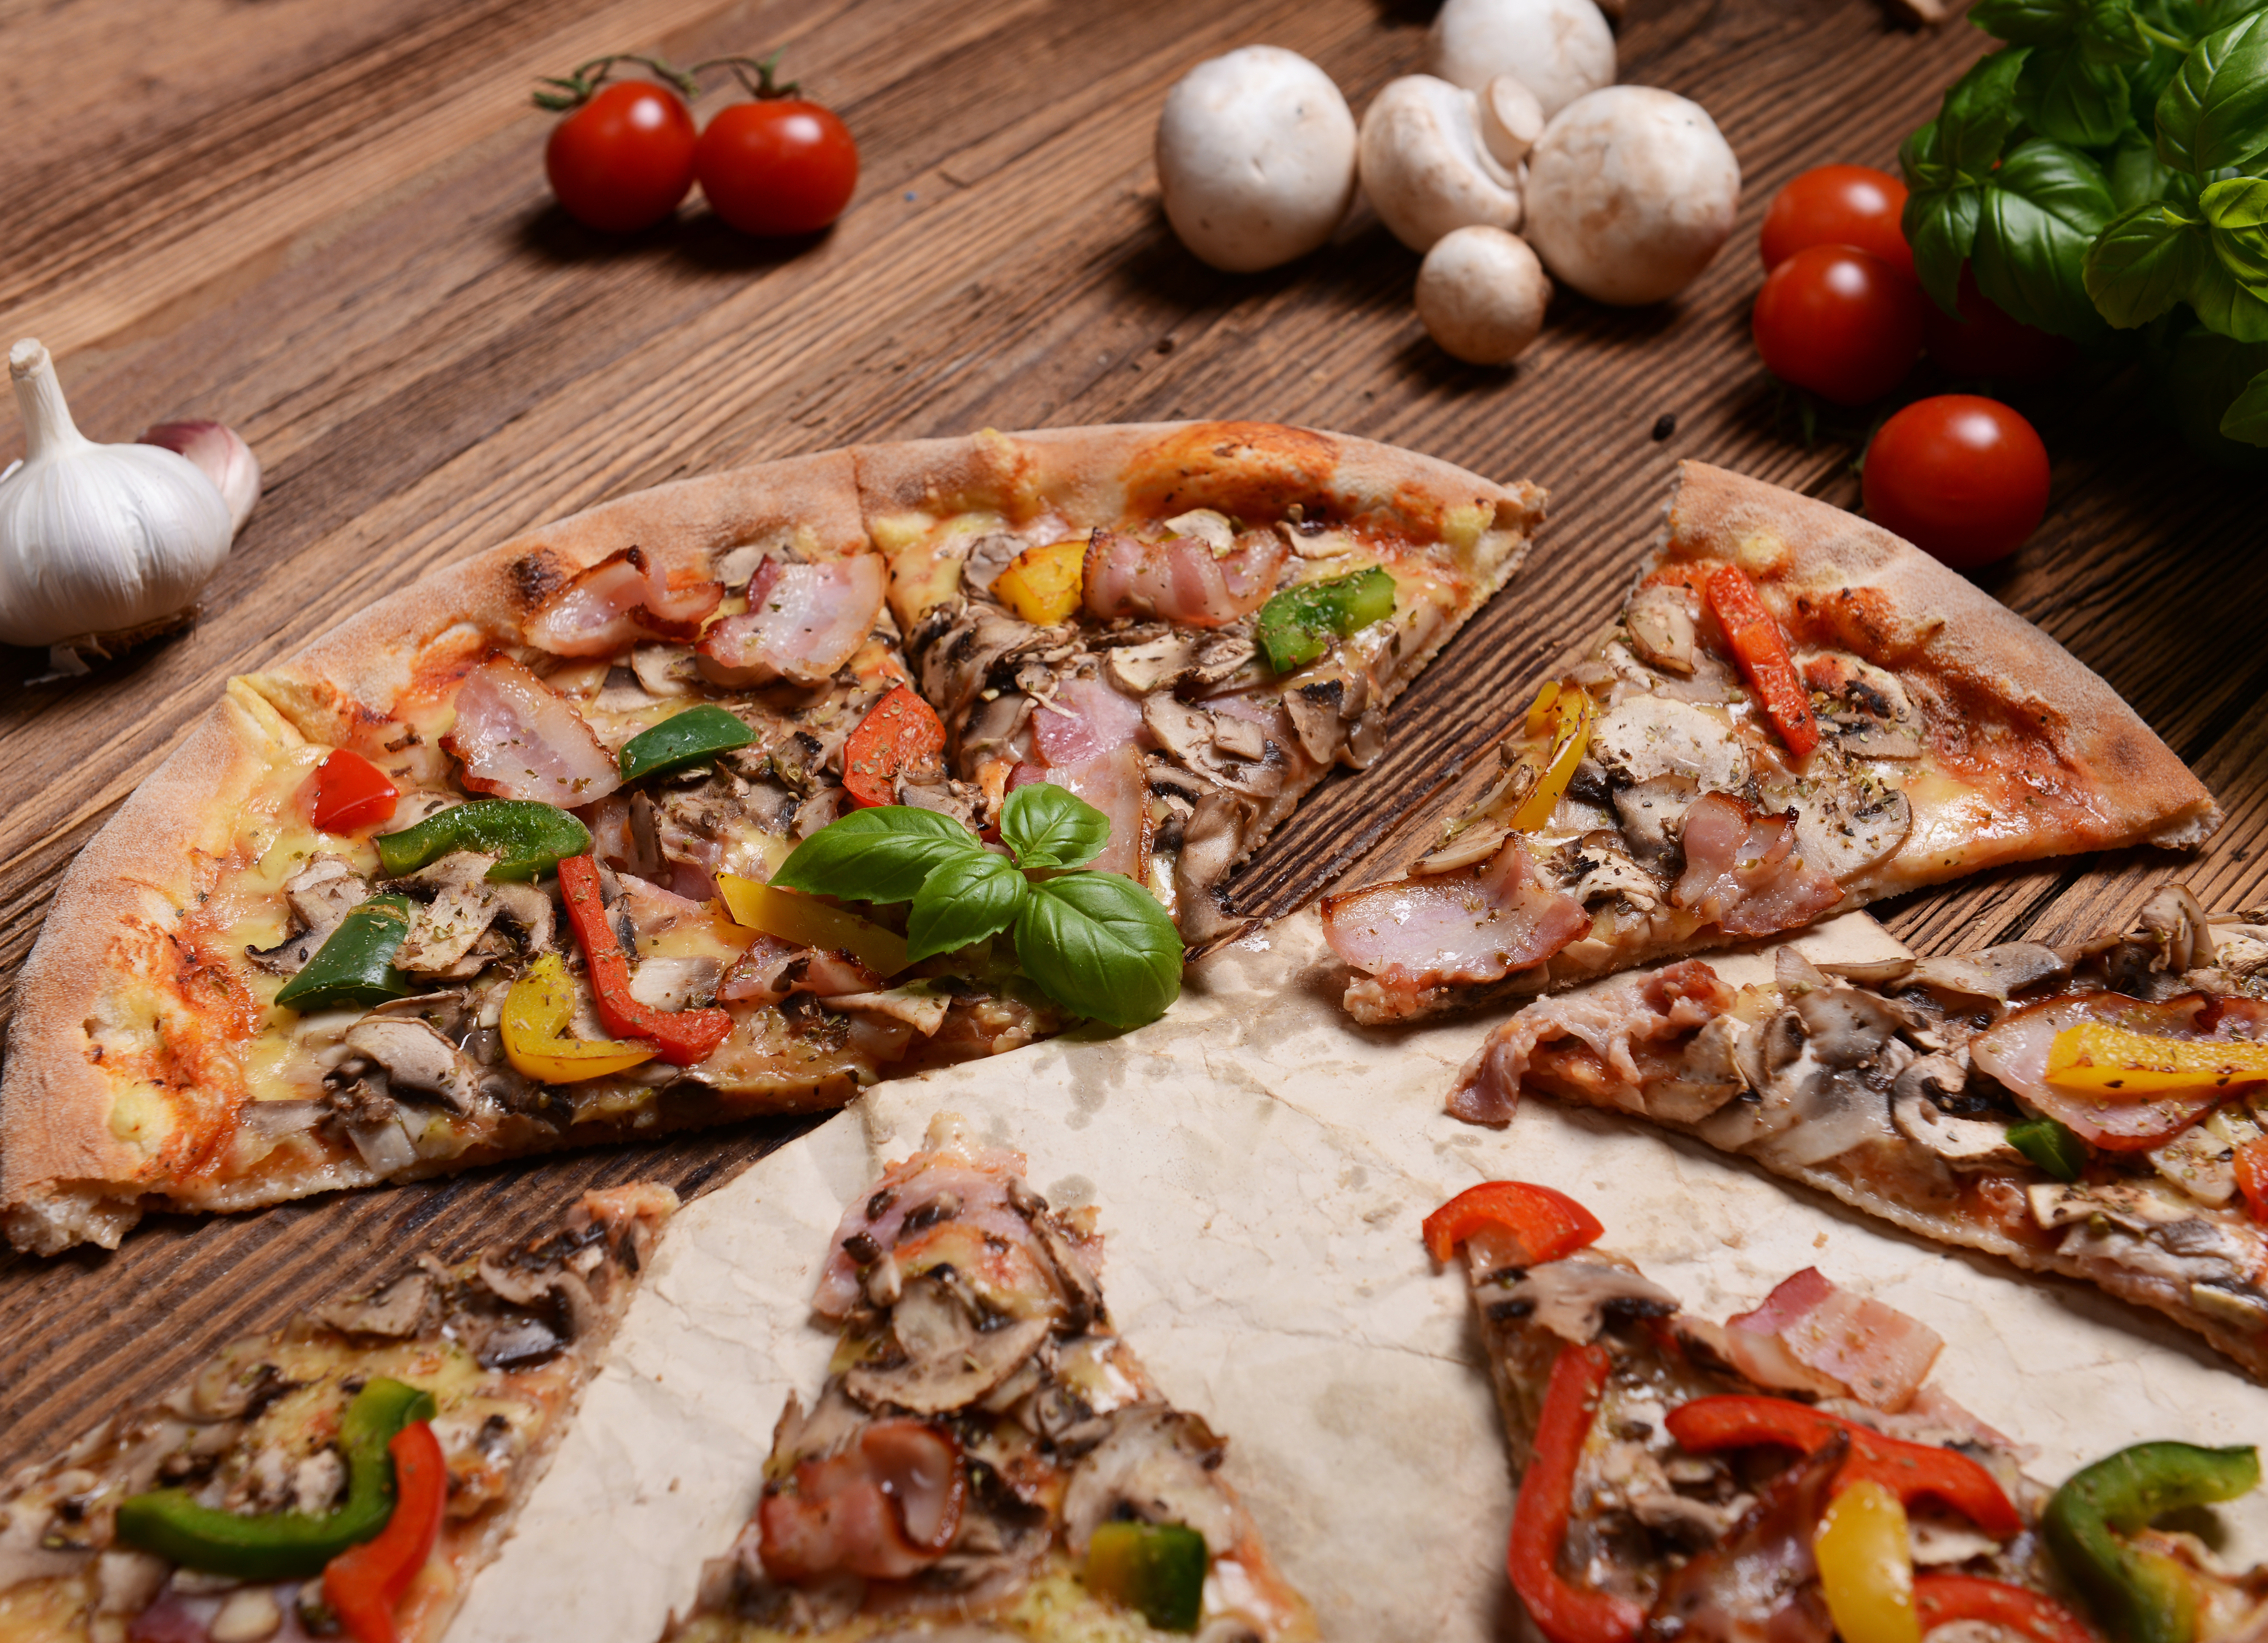
pizza, food, tableware, ingredient, recipe, fines herbes, cuisine, natural foods, seafood, dish, plum tomato, staple food, vegetable, plate, produce, lemon, bush tomato, kitchen utensil, cooking, meat, whole food, buffet, junk food, garnish, Food group, cherry tomatoes, pizza cheese, fish, tomato, finger food, comfort food, delicacy, local food, superfood, leaf vegetable, vegan nutrition, bowl, italian food, Take out food, fast food, fruit, stuffing, la carte food, mediterranean food, american food, nightshade family, thai food, side dish, meal, brunch, coriander, cutting board, supper, lunch, oily fish, mexican food